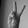
ASL letter: V